John Mount Batten

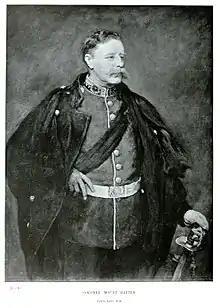

Colonel John Mount Batten, CB, JP (7 April 1843 – 5 March 1916) was a British soldier and landowner.